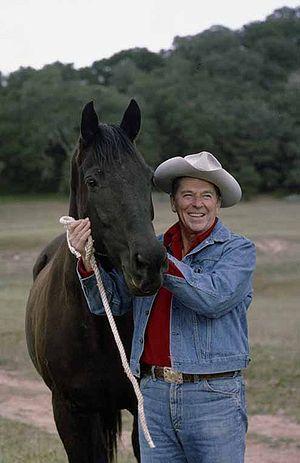
Le cow-boy ou cowboy, qui signifie « vacher » ou « bouvier » en français, est un garçon de ferme s'occupant du bétail bovin dans les pays anglo-saxons de grands espaces comme le Far West américain et l'Outback australien.